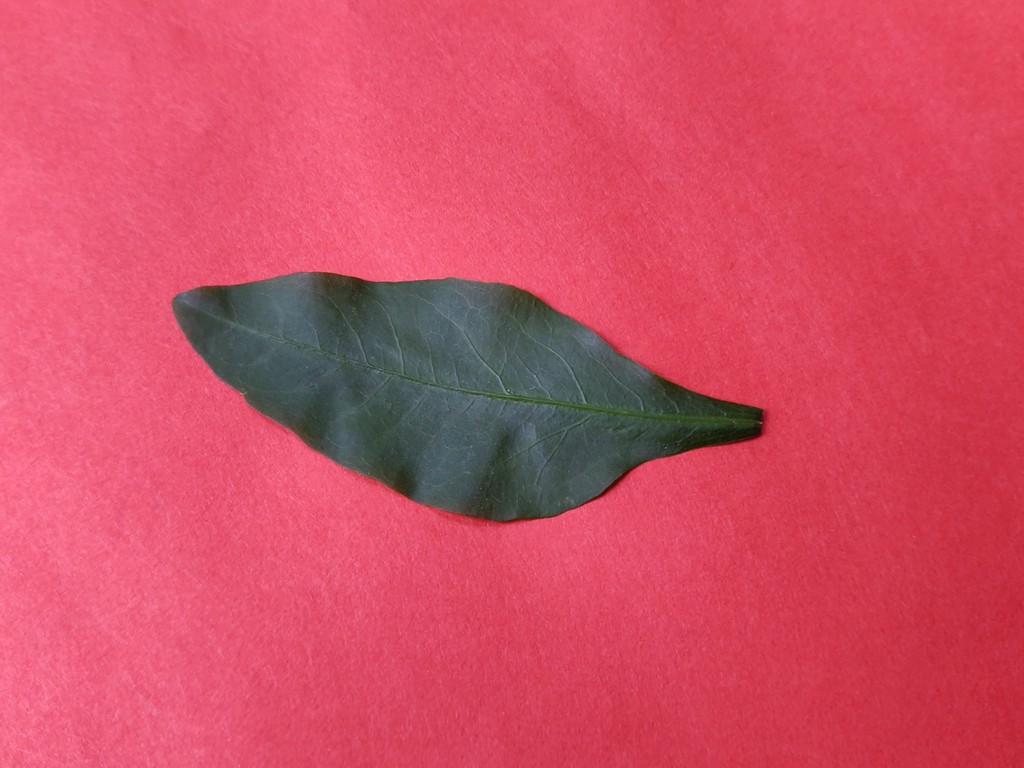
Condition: Healthy
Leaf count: single
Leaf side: front